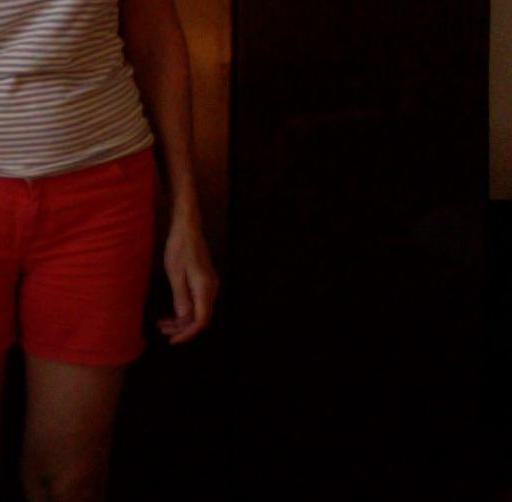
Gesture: no_gesture